Paul Becker (admiral)

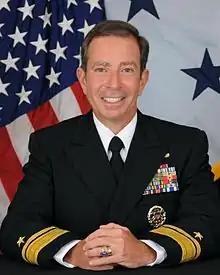
Becker in September 2013

Paul Brian Becker (born August 1961) is a retired United States Navy admiral and the former Director for Intelligence, Joint Staff (J2). As the JCS J2, RADM Becker was the principal intelligence advisor to the Chairman of the Joint Chiefs of Staff.